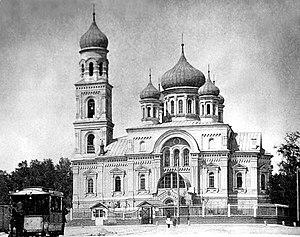
Saint-Pétersbourg. .